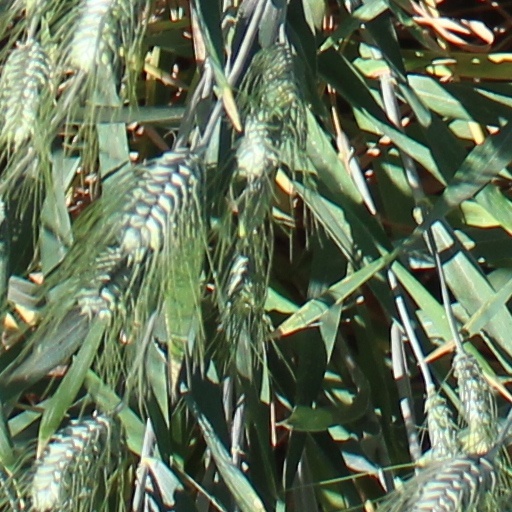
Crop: wheat